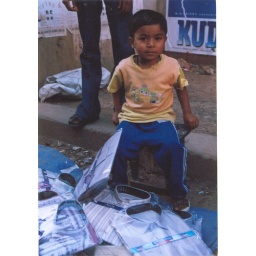
This boy was helping his father sell shirts along a street in Meghalaya.